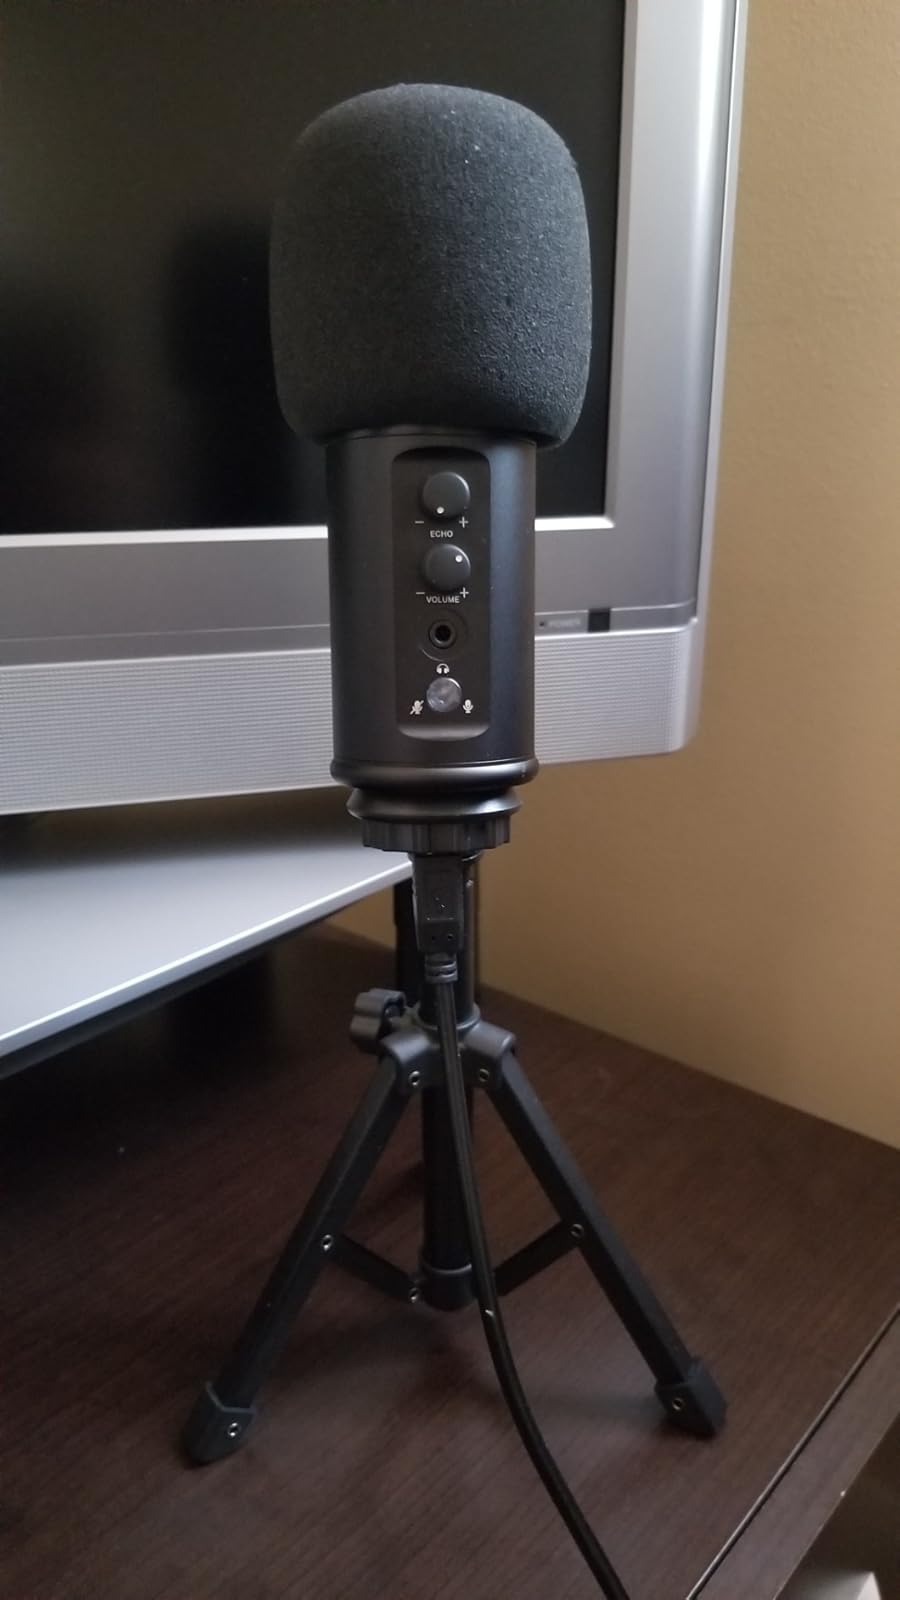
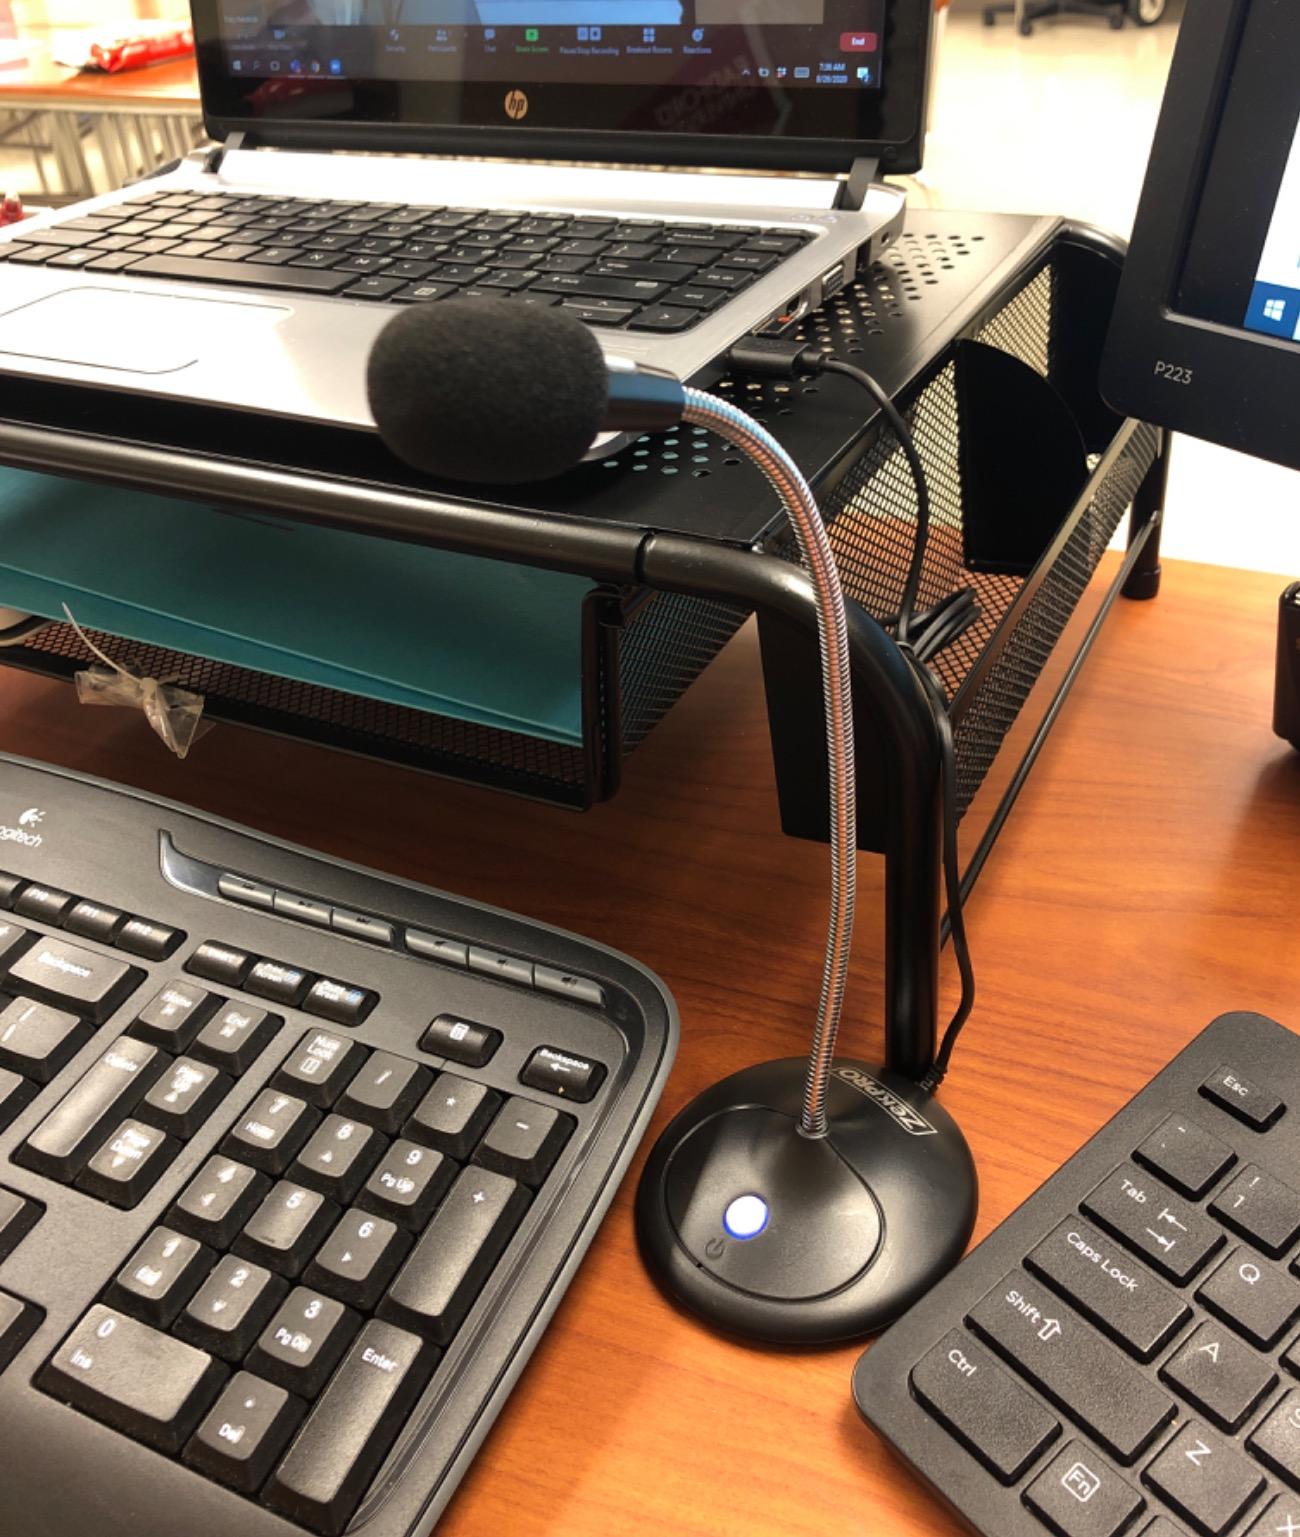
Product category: microphone
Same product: no